Quercus lyrata

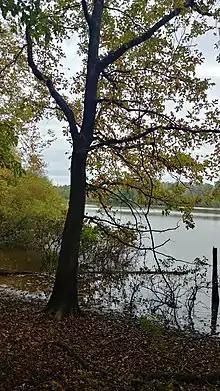
An overcup oak at the York Hill Yadkin River access in Linwood, North Carolina

"Quercus lyrata" has an extensive range that extends across the central and eastern United States. It is in all the coastal states from New Jersey to Texas, inland as far as Oklahoma, Missouri, and Illinois. It is found in small populations in the states of Delaware, Tennessee, Maryland, and Alabama. There are historical reports of it growing in Iowa, but the species appears to have been extirpated there. The overcup oak is also considered to be endangered in New Jersey.